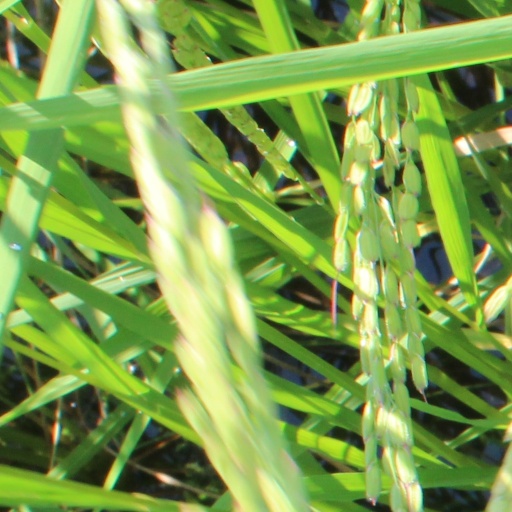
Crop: rice